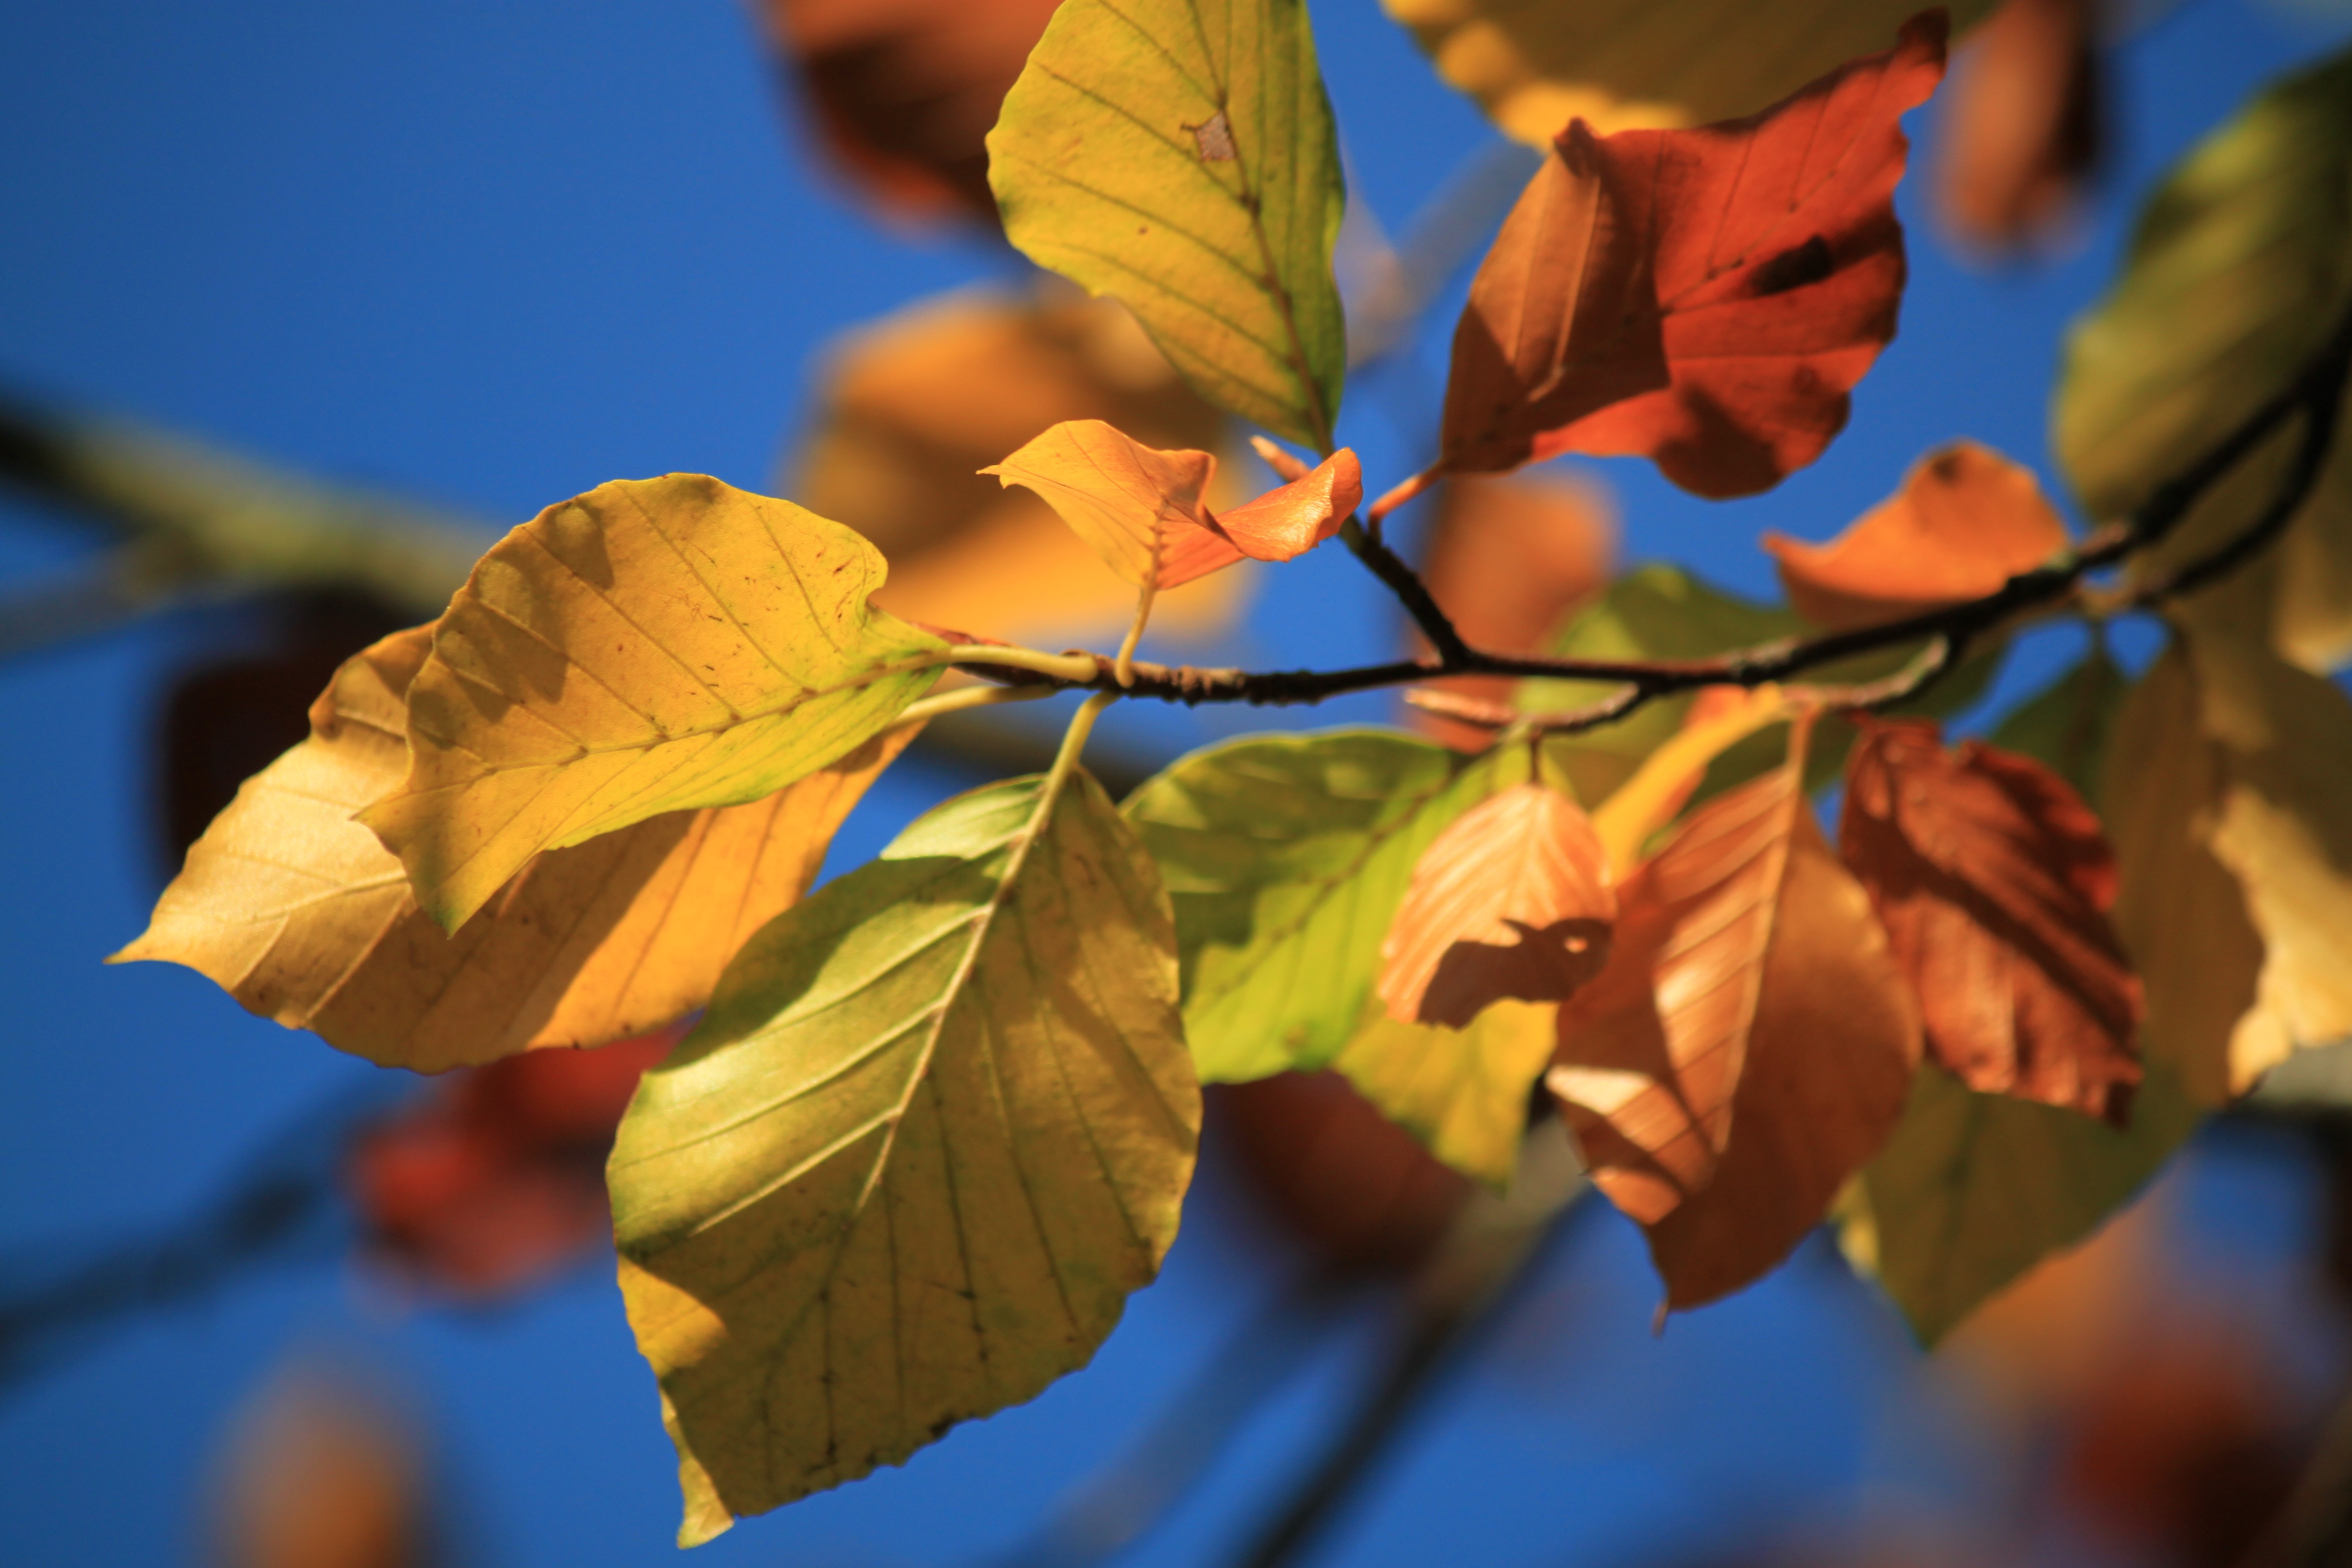
tree, nature, branch, blossom, plant, sunlight, leaf, flower, petal, orange, green, color, macro, autumn, botany, colorful, yellow, flora, season, close up, leaves, sunny, fall foliage, leaves in the autumn, golden autumn, autumn colours, beech, macro photography, colorful leaves, discolored, flowering plant, maidenhair tree, beech leaves, plant stem, woody plant